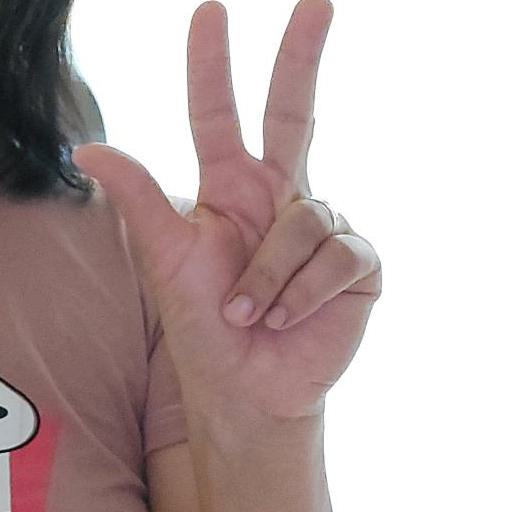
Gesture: three2